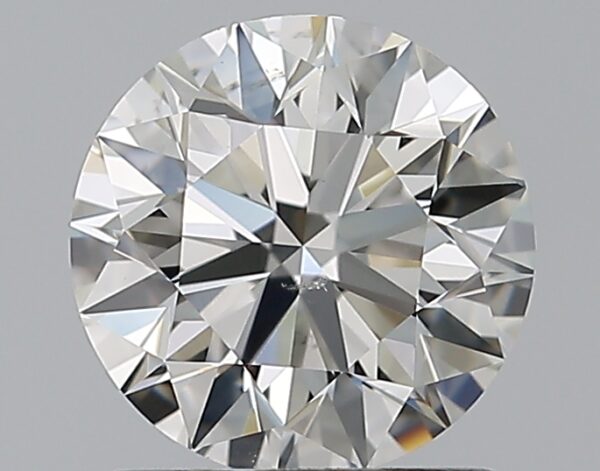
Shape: round
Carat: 1.01
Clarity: VS2
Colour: I
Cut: EX
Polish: EX
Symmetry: EX
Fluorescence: N
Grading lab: GIA
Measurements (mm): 6.36 x 6.4 x 4